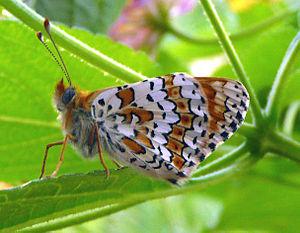
Papillon Mélitée du plantain latin:Melitaea cinxia photo prise au Parc Floral de Vincennes (pavillon des papillons)